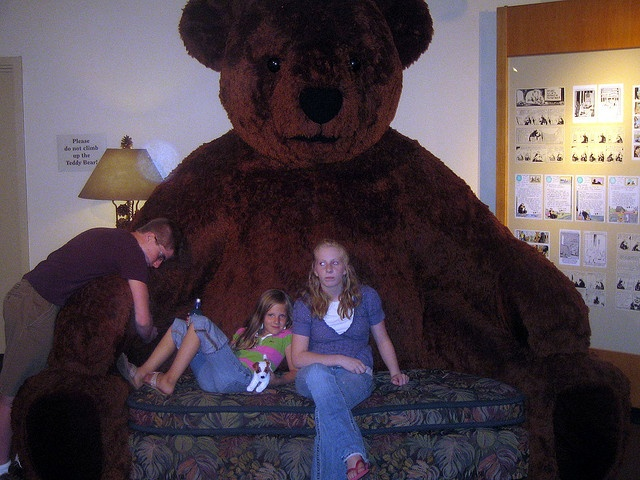
Kids are sitting on a huge teddy bear chair.
People sitting on a sofa shaped like a teddy bear.
A couple of people sitting by a giant stuffed bear
A woman and child sitting on a huge teddy bear couch.
A giant brown teddy bear with a family sitting under it.